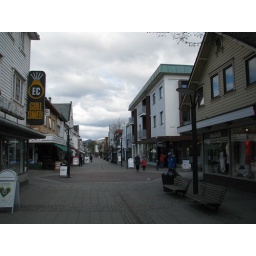
Street view. The building on the right was moved here in 1897, first floor changed in 1991.